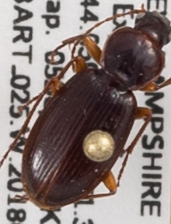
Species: Synuchus impunctatus
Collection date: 2018-09-05
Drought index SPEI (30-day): -0.674
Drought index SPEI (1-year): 0.216
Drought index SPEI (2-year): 0.47